Food Not Bombs

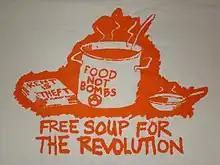
"Free Soup for the Revolution" illustration

In the summer of 2007, the Fort Lauderdale, Florida FNB chapter began receiving systematic harassment from local law enforcement culminating in an ultimatum presented by the Fort Lauderdale police. The police demanded the arrest of volunteers responsible for the public 'sharings'. The following week, hundreds of supporters for FNB managed to compel local law enforcement to relent, which lasted until the 2010s.